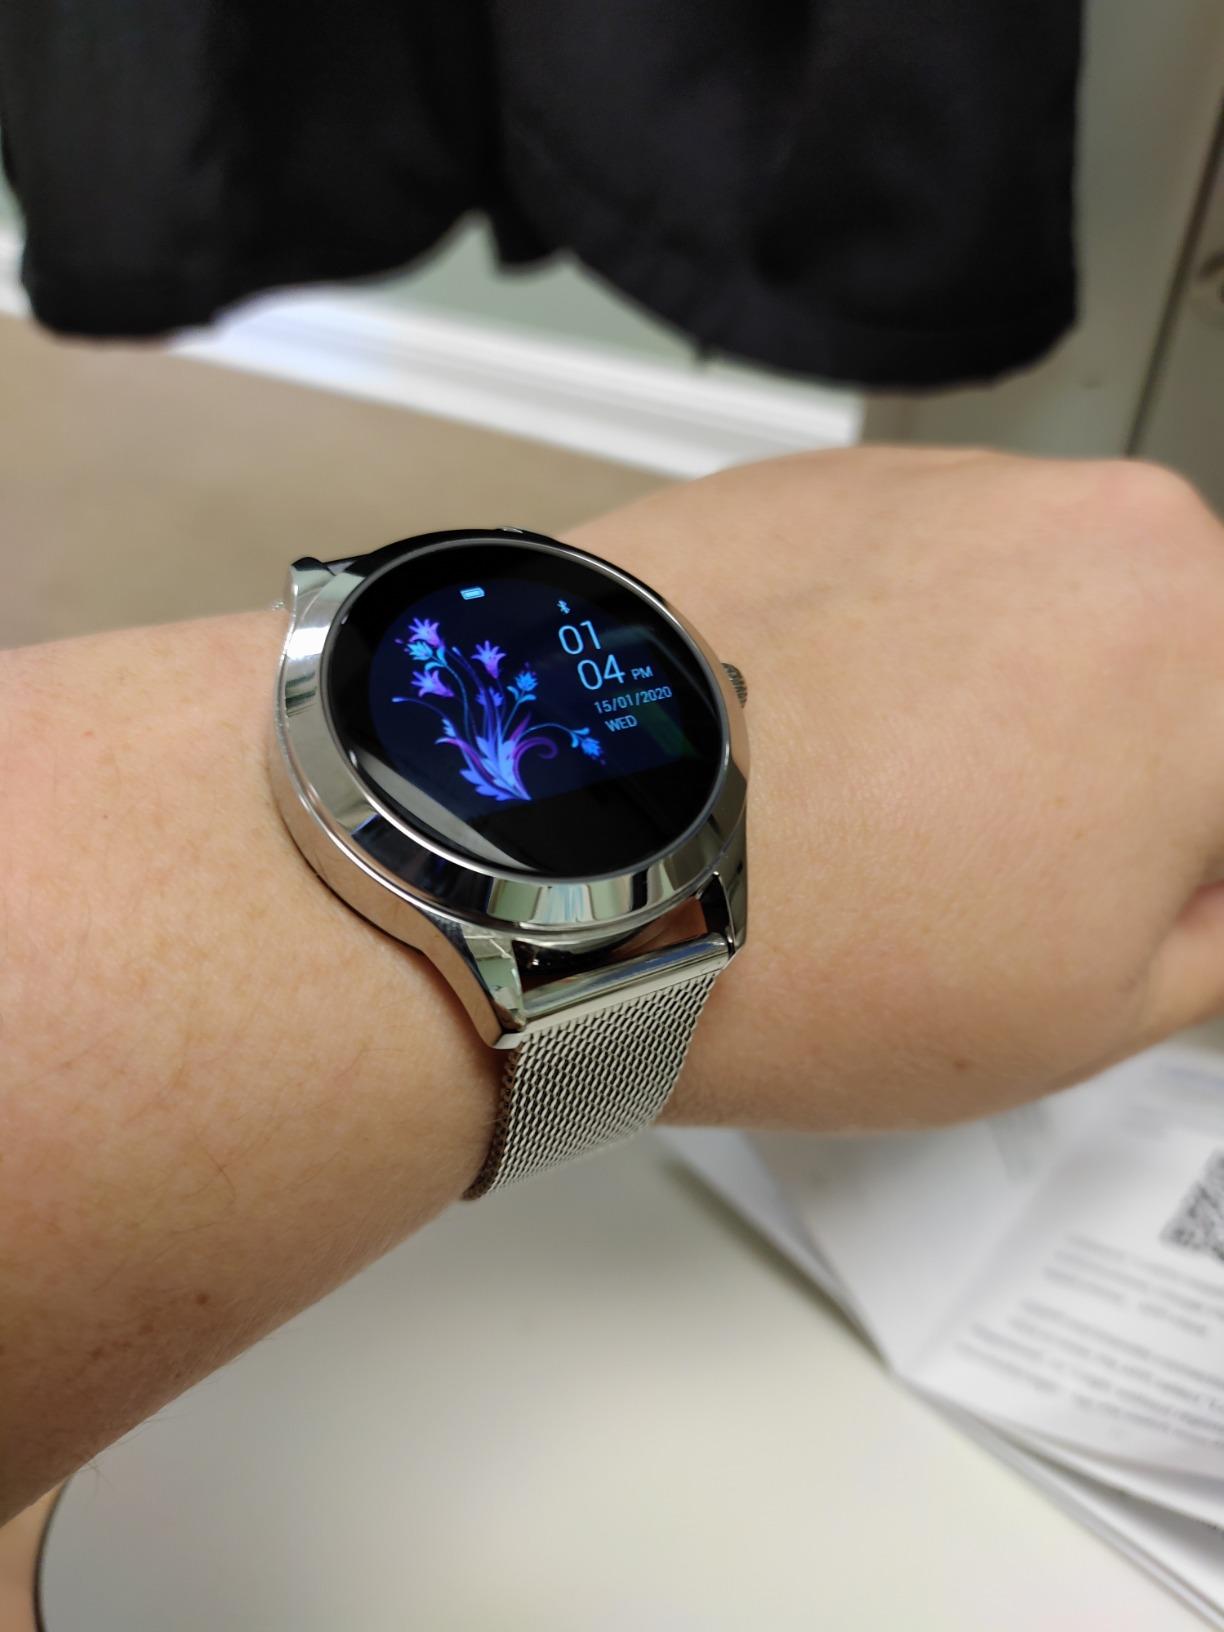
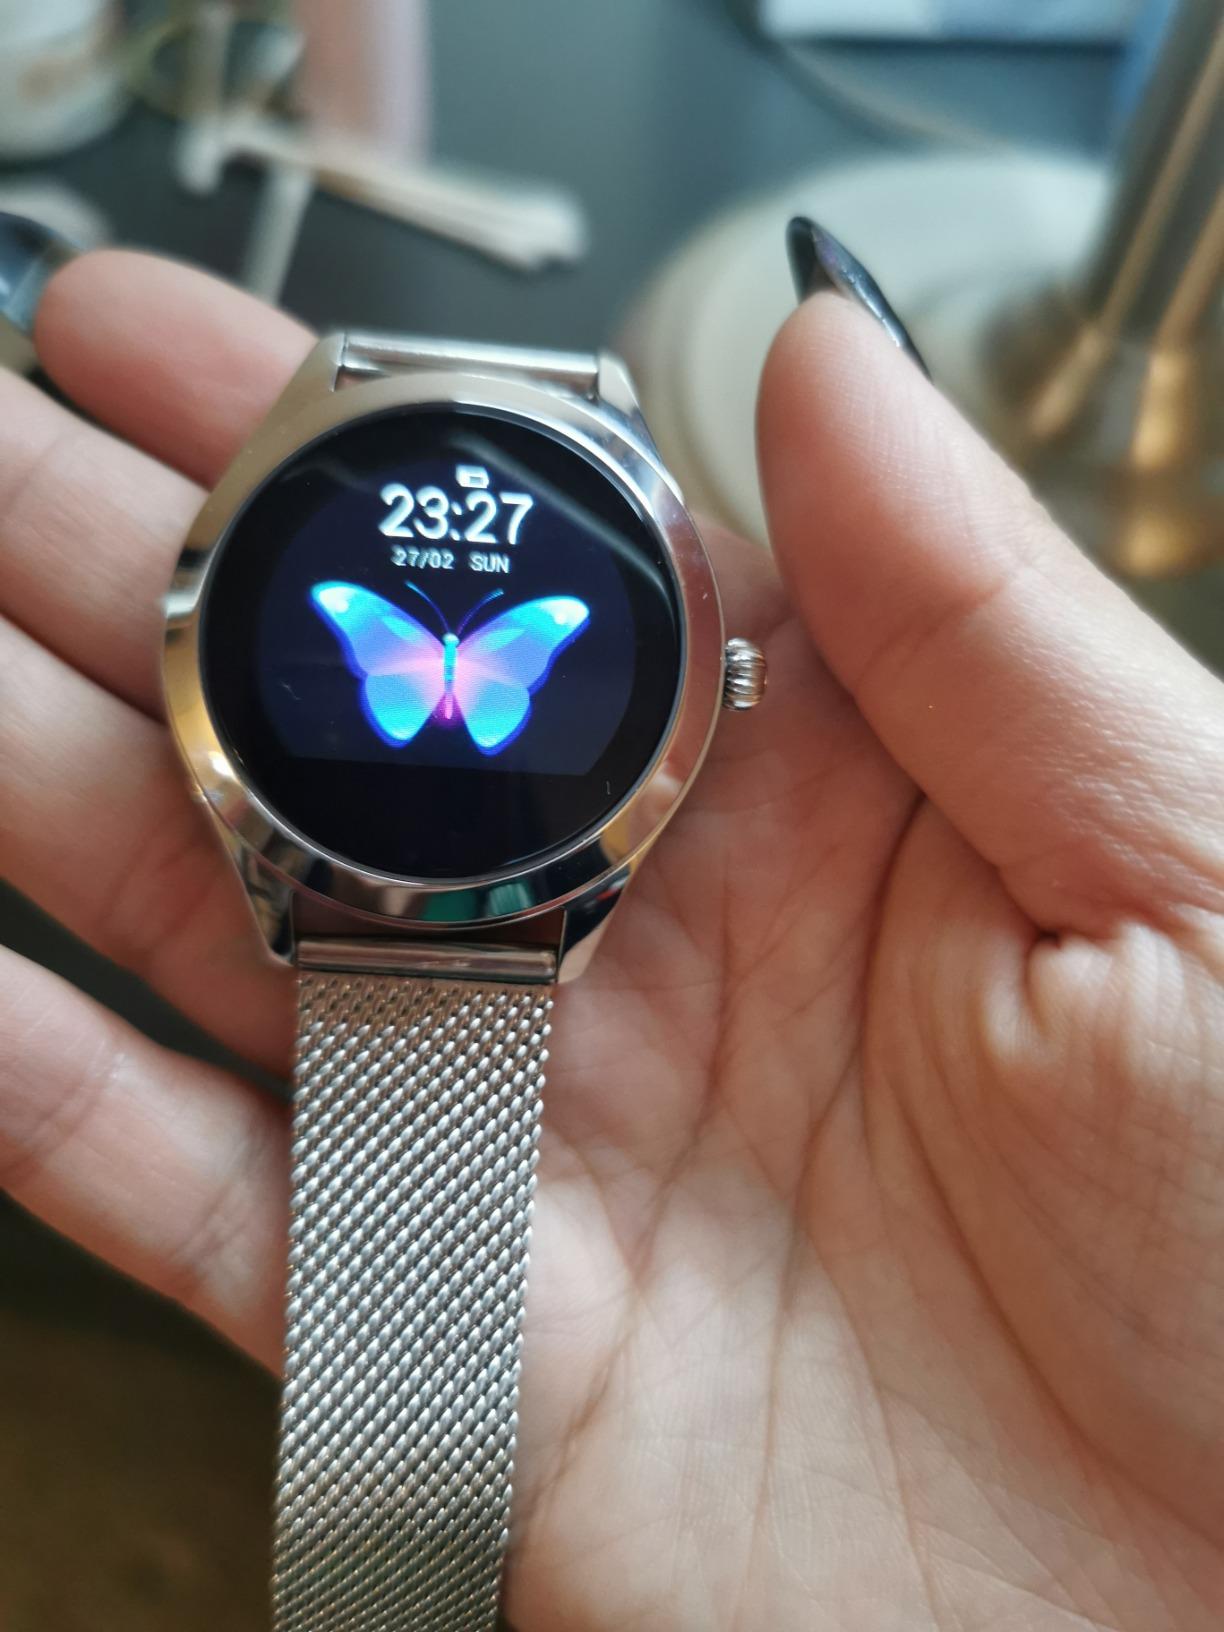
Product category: smartwatch
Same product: yes